Higashichikuma District, Nagano

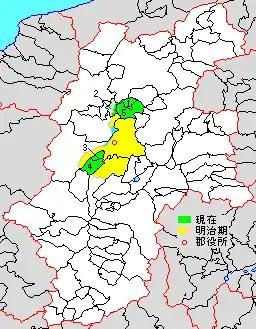
Map showing original extent of Higashichikuma District in Nagano Prefecture:* yellow - areas formerly within the district borders during the early Meiji period

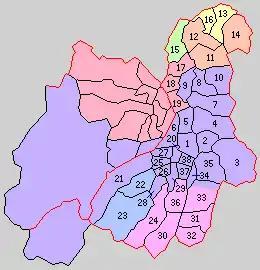
Colored areas are in this district.

The district has a sister city relationship with the city of Chuncheon in South Korea.